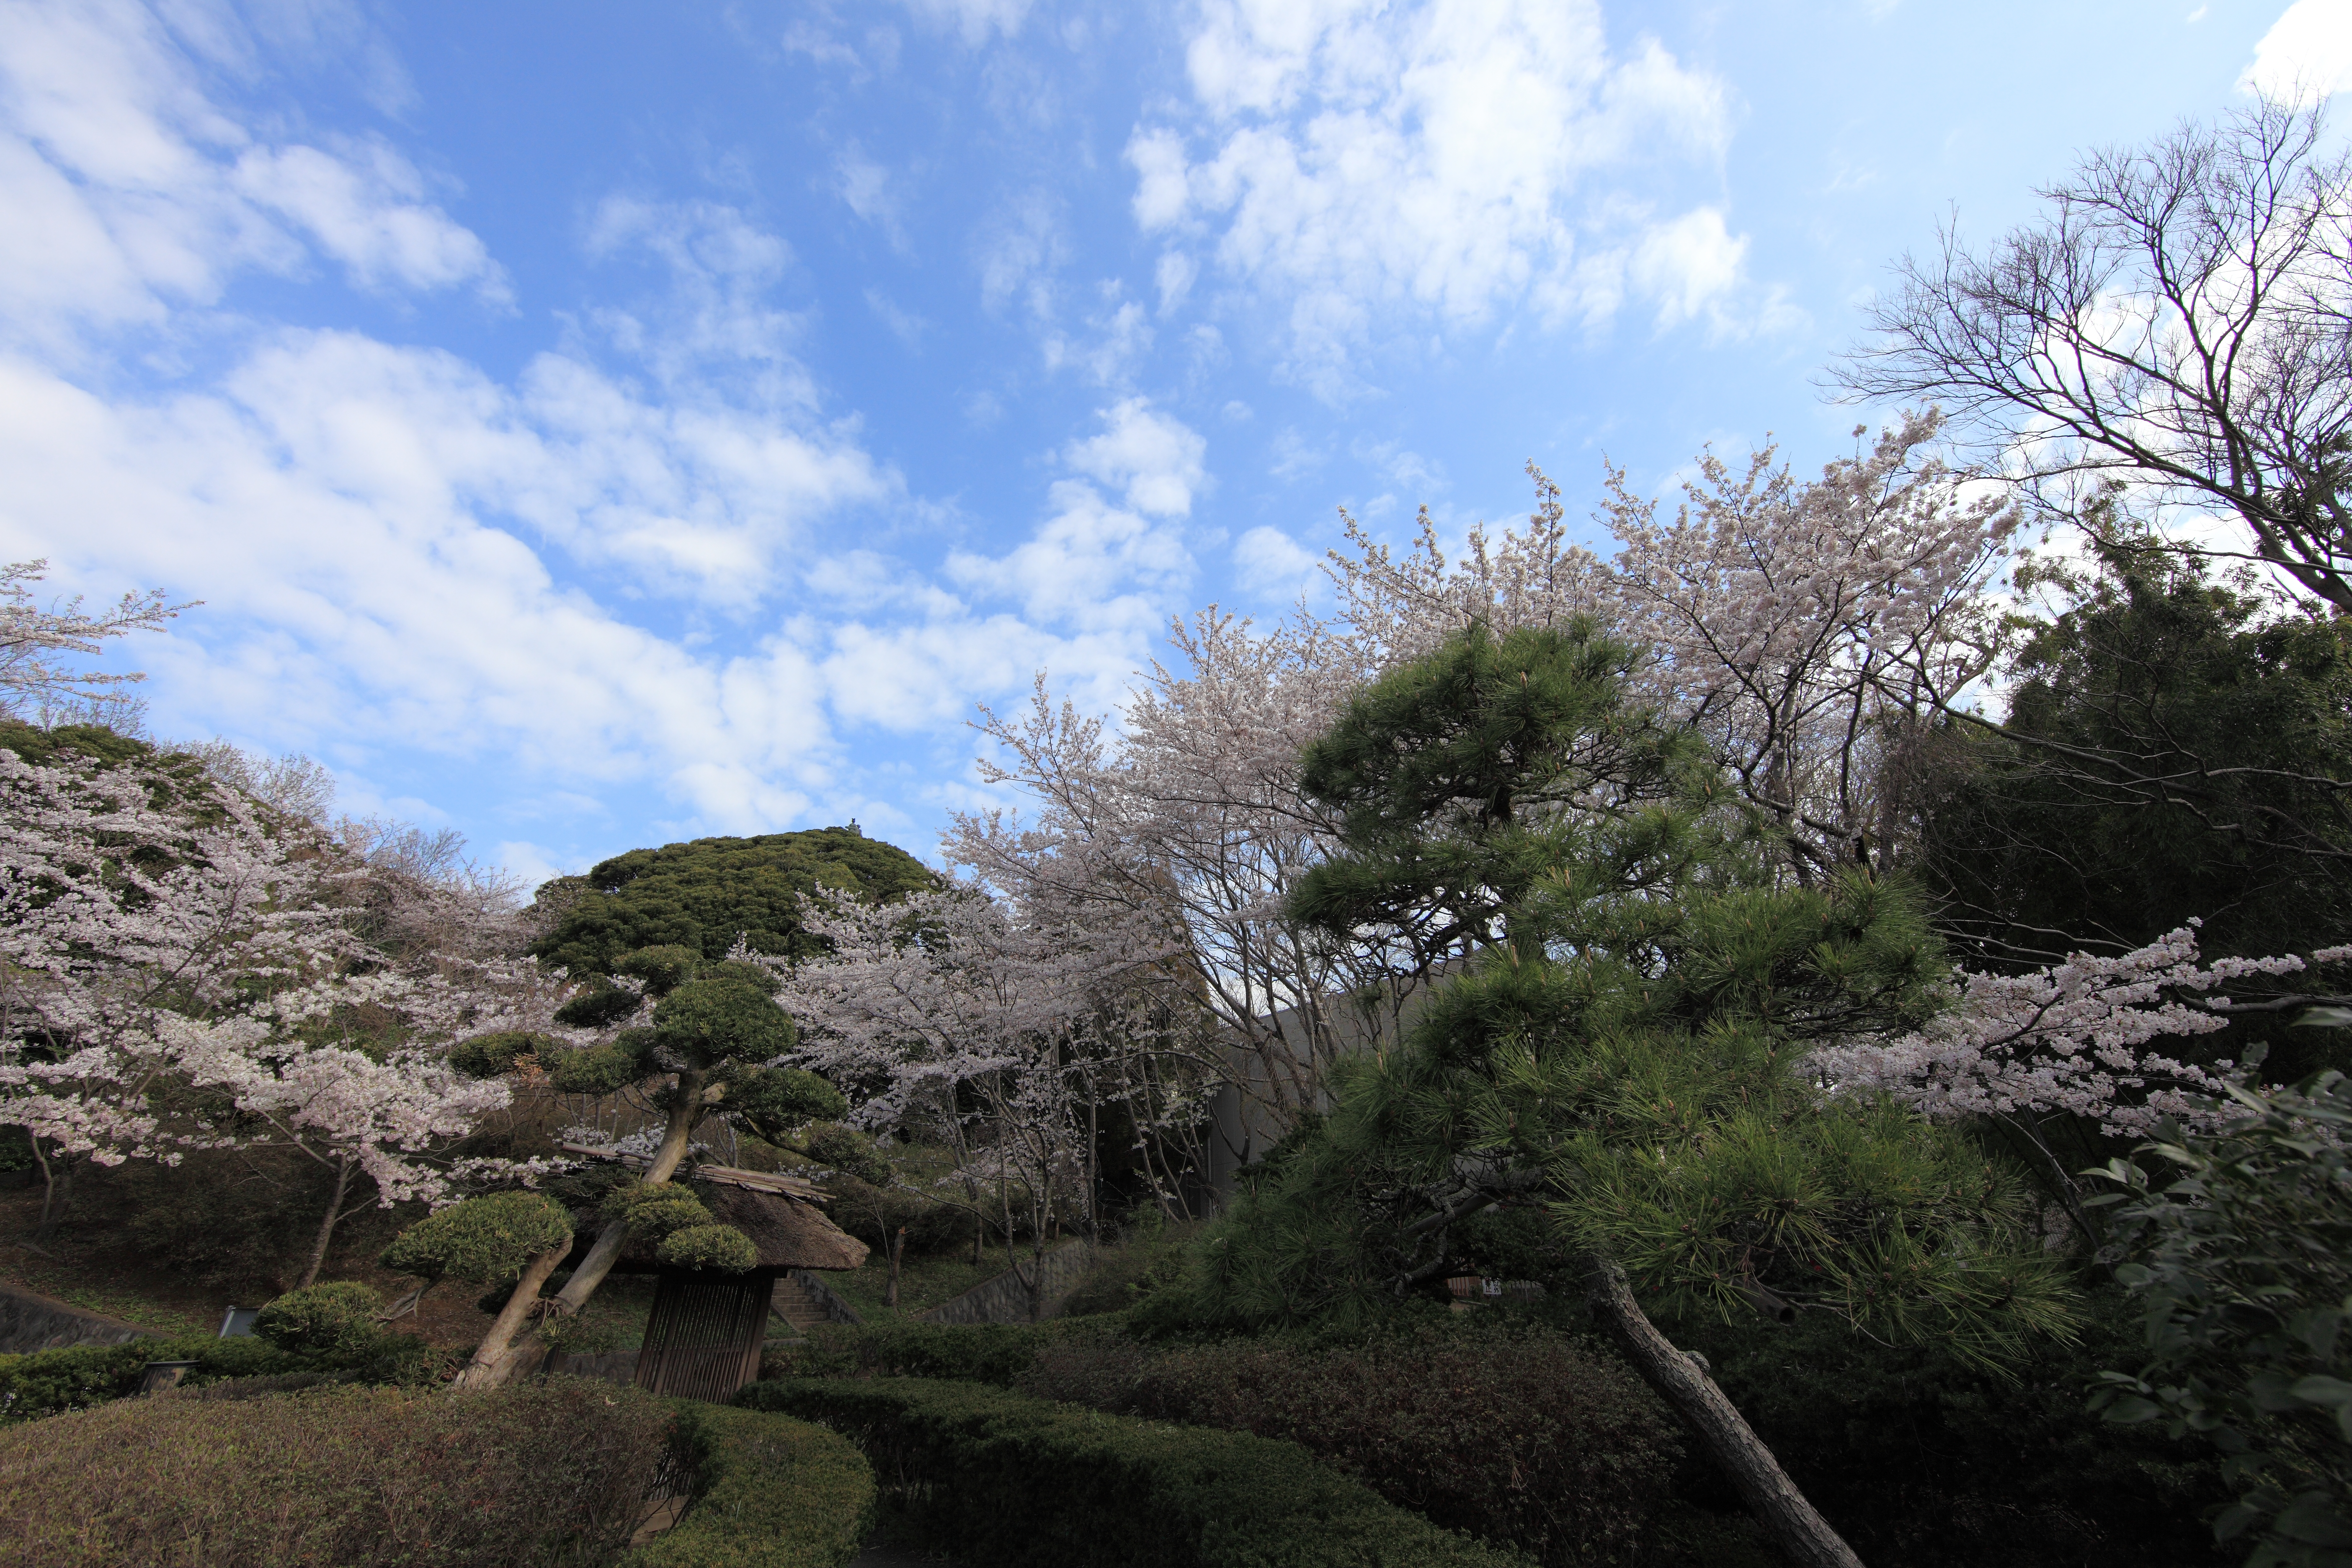
landscape, tree, nature, blossom, mountain, plant, flower, river, high, park, garden, flora, cherry blossom, 5d, sakura, hires, markii, cherry, hi, res, resolution, chiba, kisarazu, anzai, ohdayamakouen, rural area, woody plant